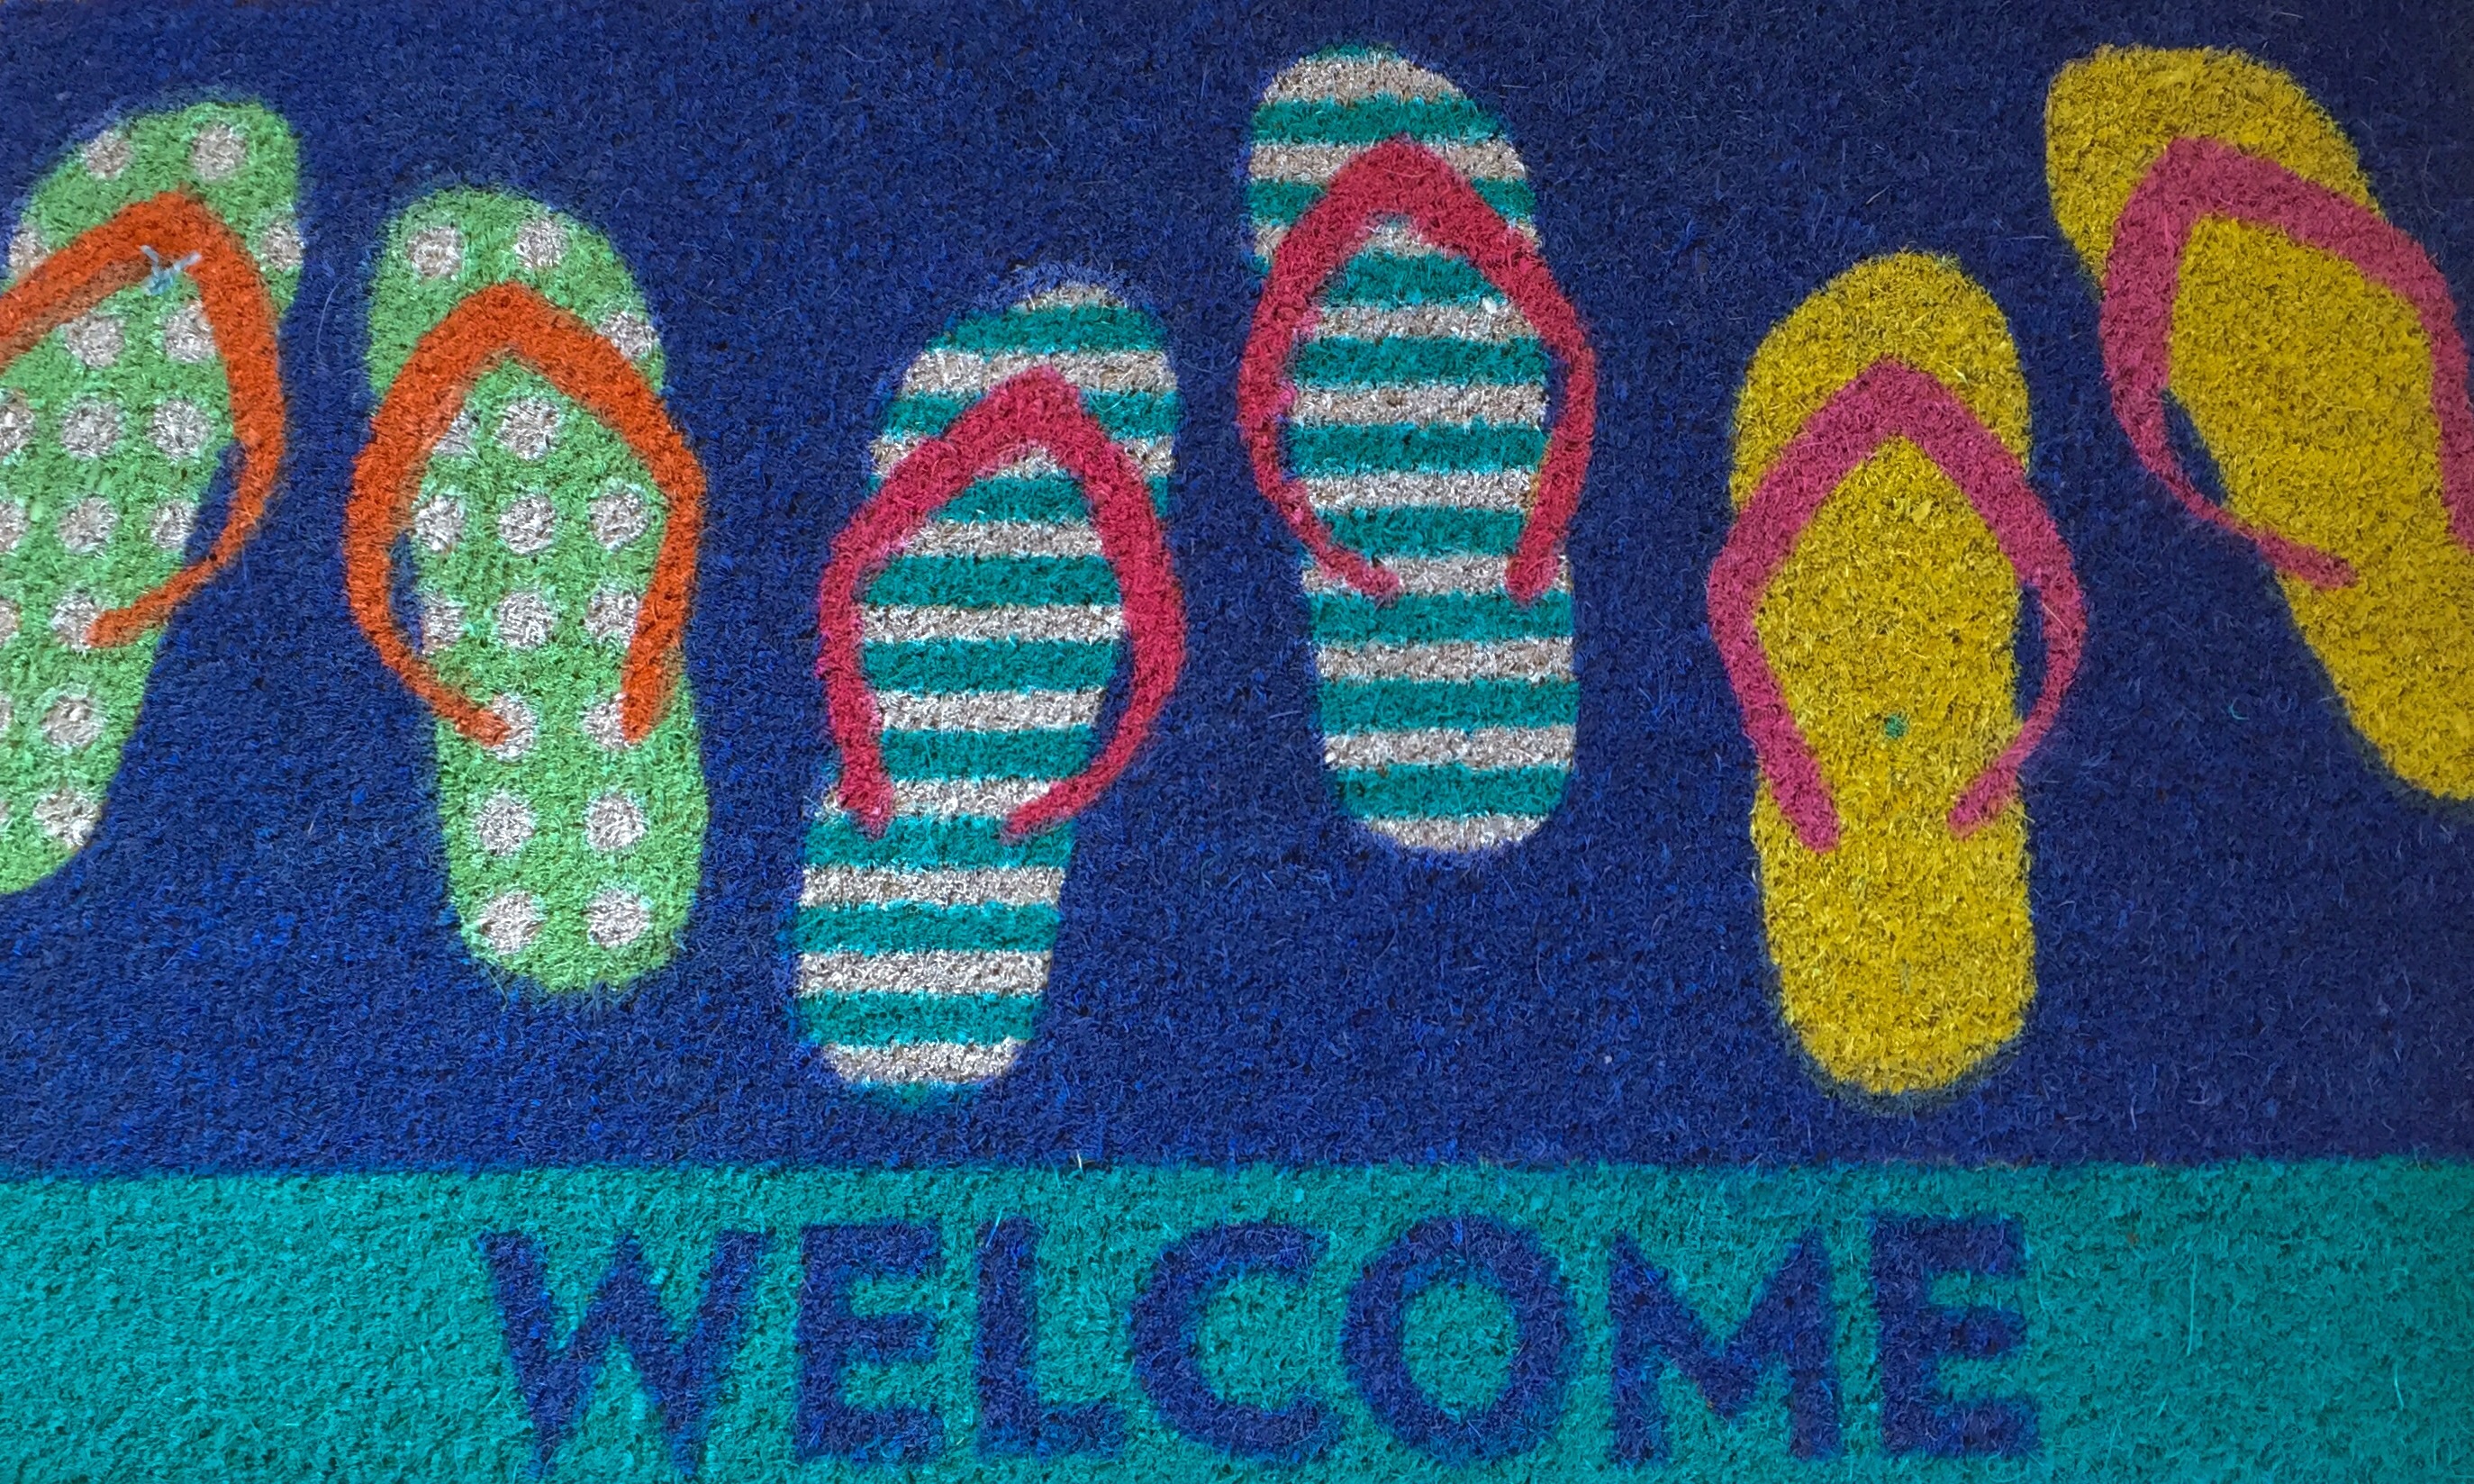
beach, number, home, summer, vacation, travel, pattern, relax, symbol, tropical, color, blue, colorful, flip, font, art, fun, mat, design, text, bright, welcome, chill, comfort, out, attitude, casual, flop, enter